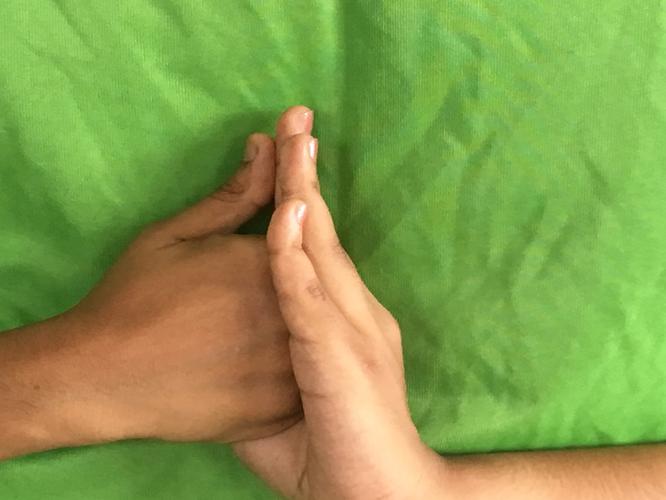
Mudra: Shanka
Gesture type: double_hand